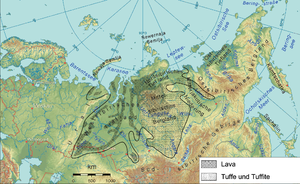
De sibiriske trapper
Kort som viser De sibiriske trappers udstrækning
De sibiriske trapper er en vigtig geotop i form af et vulkansk og magmatisk lavaområde på det centralsibiriske plateau i det central-nordlige Sibirien, som består af basalt. De sibiriske trapper ligger mod nordvest i grundfjeldsområdet Angaraland og hovedområderne i Putoranabjergene og ellers området langs floden Nedre Tunguska. Flodbasalten antar ofte en trappestruktur, derfor navnet. Arealet er på 2 millioner km², men det kan oprindeligt have været 3-4 gange større.